Castle

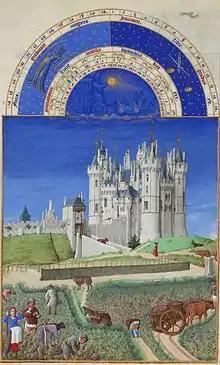
The Château de Saumur set against an agricultural scene, as depicted in the Très Riches Heures du Duc de Berry. Early 15th century.

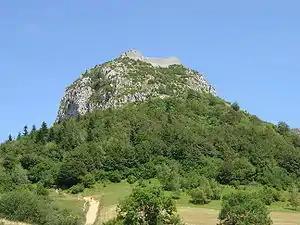
Highland castles such as Château de Montségur in southern France have become the popular idea of where castles should be found because they are photogenic, where in reality castles were built in a variety of places due to a range of considerations.

Once the site of a castle had been selected – whether a strategic position or one intended to dominate the landscape as a mark of power – the building material had to be selected. An earth and timber castle was cheaper and easier to erect than one built from stone. The costs involved in construction are not well-recorded, and most surviving records relate to royal castles. A castle with earthen ramparts, a motte, timber defences and buildings could have been constructed by an unskilled workforce. The source of man-power was probably from the local lordship, and the tenants would already have the necessary skills of felling trees, digging, and working timber necessary for an earth and timber castle. Possibly coerced into working for their lord, the construction of an earth and timber castle would not have been a drain on a client's funds. In terms of time, it has been estimated that an average sized motte – high and wide at the summit – would have taken 50 people about 40 working days. An exceptionally expensive motte and bailey was that of Clones in Ireland, built in 1211 for UK£20. The high cost, relative to other castles of its type, was because labourers had to be imported.